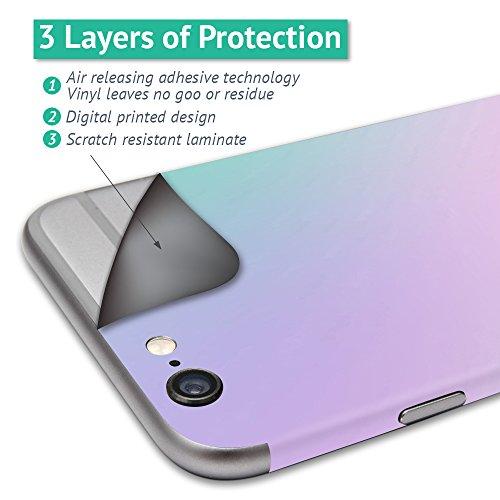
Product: MightySkins Skin Compatible With DJI Spark Mini – Tiki Man | Protective, Durable, and Unique Vinyl Decal wrap cover | Easy To Apply, Remove, and Change Styles | Made in the USA
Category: Toys & Games | Hobbies | Remote & App Controlled Vehicles & Parts | Remote & App Controlled Vehicles | Quadcopters & Multirotors
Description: HUNDREDS OF CHOICES: Show off your own unique style with MightySkins for your DJI Spark Mini Don’t like the Tiki Man skin We have hundreds of designs to choose from, so your gear will be as unique as you are.
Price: $14.99